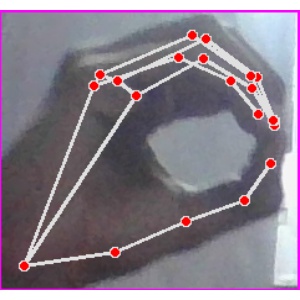
अक्षर: ठ